Martin Kesici

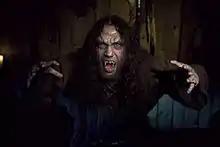
Kesici performing in the film "Montrak – Meister der Vampire". (2011)

Kesici was born 29 April 1973 to Turkish father and German mother in Berlin. Aside from his music career, Kesici worked as a pipe fitter. In December 2018, Kesici was involved in a kyak accident whilst training for the television series "Pro Sieben Wintergames". He suffered a rotator cuff injury in need of surgery. Kesici was forced to withdraw from the series. In 2019, Kesici announced that he had been diagnosed with depression. He admitted himself into a hospital facility for two months to recover. He attributed his condition to numerous factors including his father's death, injuries he had sustained and the pressure of working in the music industry. In 2020, Kesici revealed that the COVID-19 pandemic had forced him to cancel tour plans that would accompany a new music release. He added that the loss of income left him claiming Hartz IV.